1987 Giro d'Italia

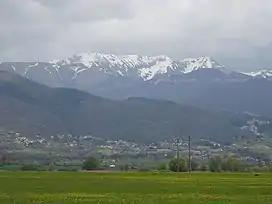
A mountain in the distance.

A total of 20 teams were invited to participate in the 1987 Giro d'Italia. Each team sent a squad of nine riders, which meant that the race started with a peloton of 180 cyclists. The starting peloton featured riders from 17 different countries. Italy (91), the Netherlands (16), Spain (15), Belgium (13), Switzerland (10), and France (10) all had more than 10 or more riders.